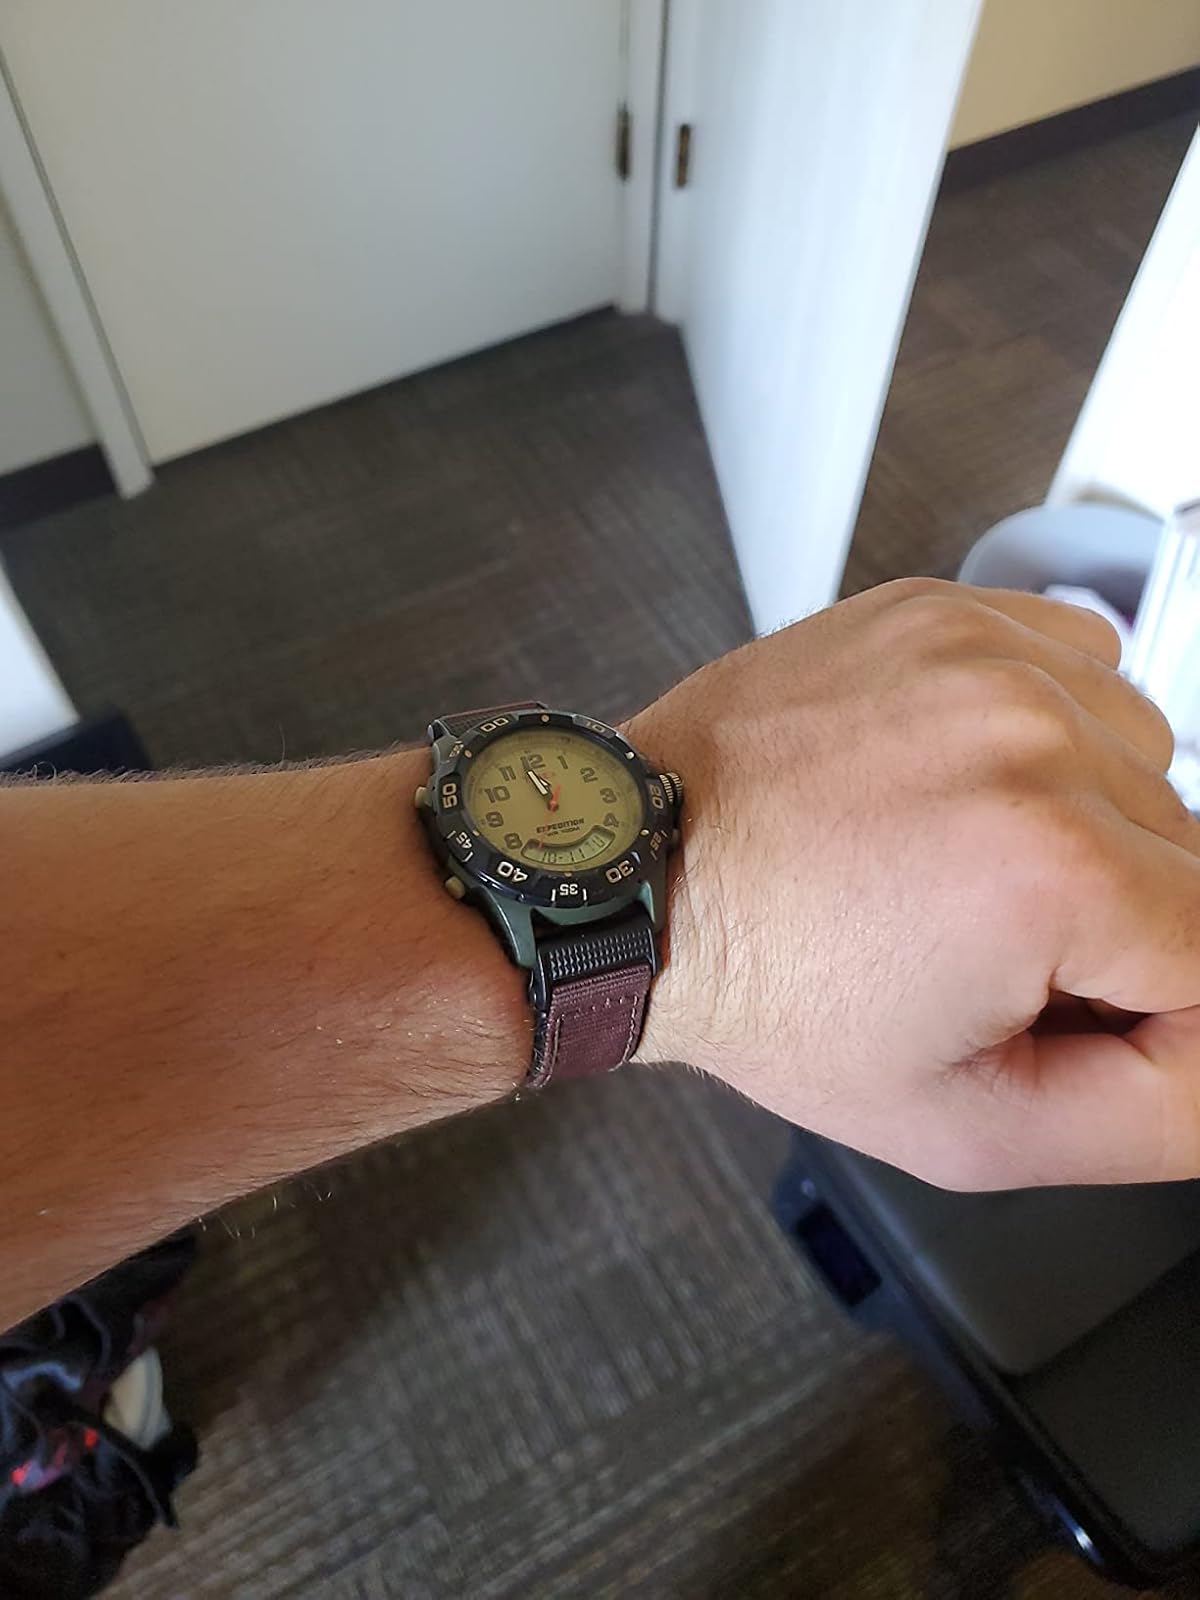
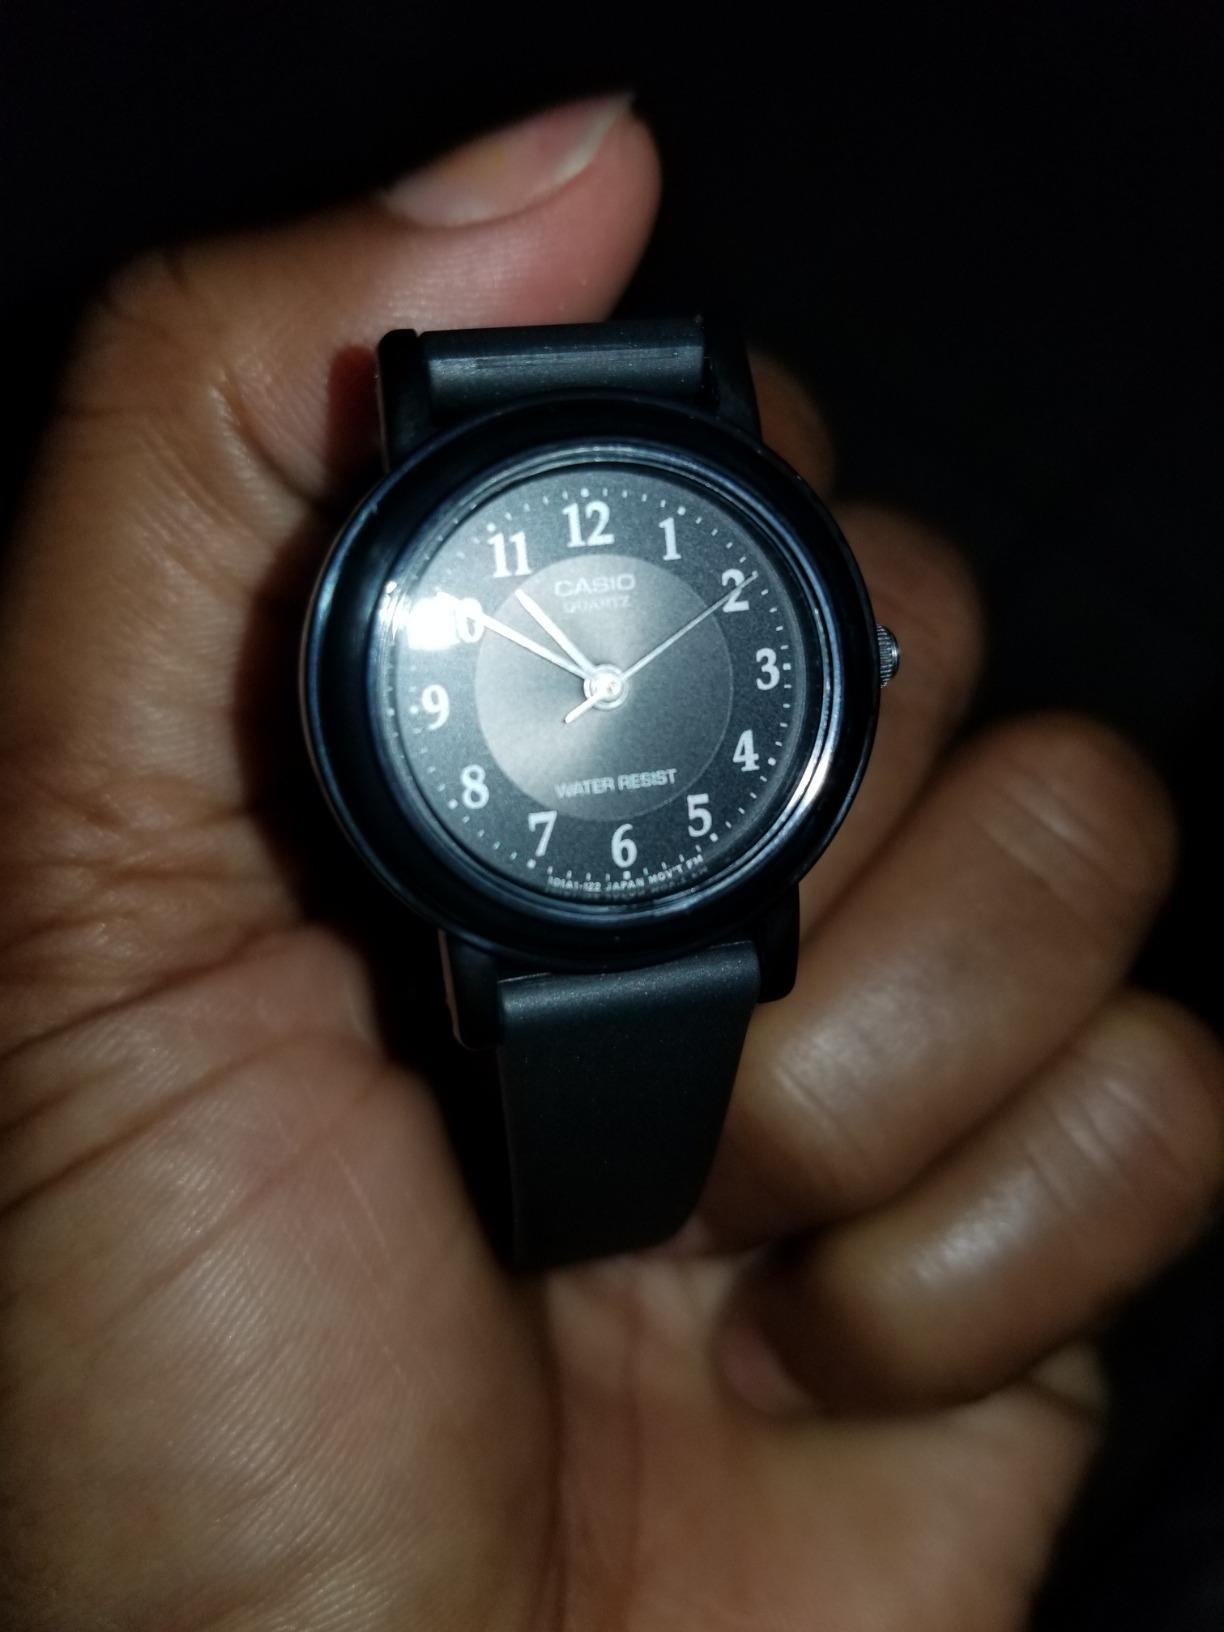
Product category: accessories_watch
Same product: no